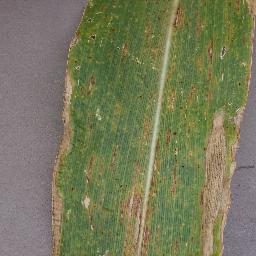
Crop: corn
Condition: (maize)_northern_blight